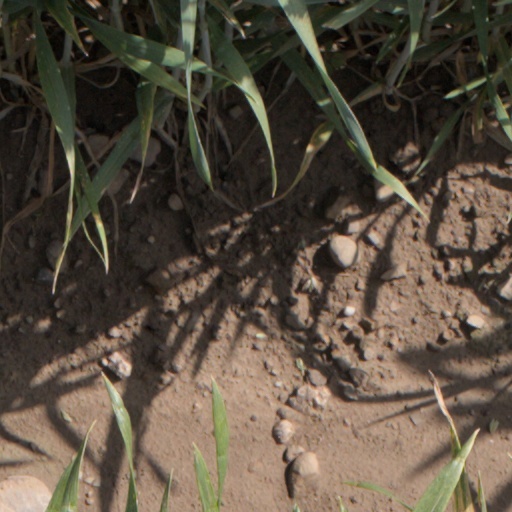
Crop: wheat